Qawsun

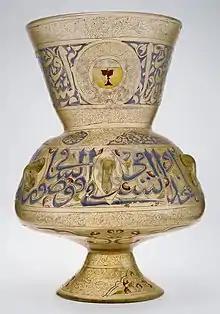
Enamelled glass mosque lamp of Amir Qawsun, probably intended for one of his two architectural commissions in Cairo —the mosque or a tomb-hospice complex. Metropolitan Museum of Art

Sayf ad-Din Qawsun ibn Abdullah an-Nasiri as-Saqi (1302 – April 1342), commonly known as Qawsun (also spelled "Qausun" or "Qusun") was a prominent Mamluk emir during the reigns of sultans an-Nasir Muhammad (r. 1310–41), al-Mansur Abu Bakr (r. 1341) and al-Ashraf Kujuk (r. 1341–42).